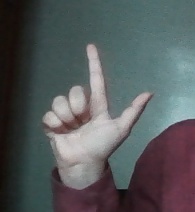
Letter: laam